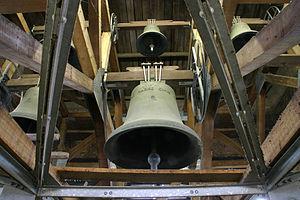
L'église Saint-Martin, en allemand Groß St. Martin est une des douze églises romanes qui subsistent à Cologne et dont la sauvegarde est appuyée par l’association Förderverein Romanische Kirchen Köln. Elle se dresse au-dedans du périmètre de la vieille ville, quoiqu’elle se trouve aujourd’hui étroitement enserrée de maisons d’habitation et de commerce datant principalement des années 1970 et 80. Cette basilique à trois vaisseaux, au chevet en forme de trèfle, et au massif clocher de croisée doté de quatre clochetons d’angle, est parmi les monuments emblématiques les plus marquants de la ville de Cologne, contribuant à façonner la silhouette de la cité le long de la rive gauche du Rhin.